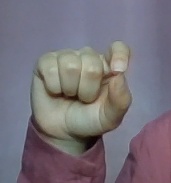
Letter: fa